Moor Hall

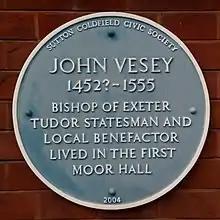
Blue plaque commemorating John Vesey

First records of a hall on the site date back to the 15th century when it was owned by a Roger Harwell.